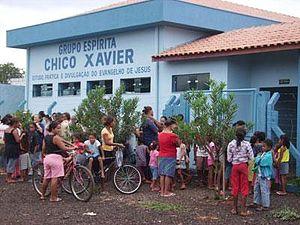
Centre spirite brésilien ""Chico Xavier"". Phrase sur la façade
Francisco Cándido Xavier, alias Chico Xavier, est le médium brésilien le plus célèbre et le plus prolifique du XXᵉ siècle. Sous l'influence des « Esprits », il a produit plus de quatre cents livres de sagesse et de spiritualité, dont une centaine édités dans plusieurs langues. Il a popularisé la doctrine spirite au Brésil. Chico Xavier a reçu d'innombrables hommages tant du peuple que d'organismes publics. En 1981, le Brésil propose officiellement Chico Xavier comme candidat au prix Nobel de la paix. En 2000, il est élu « Minéro du XXᵉ siècle », à la suite d'un sondage auprès de la population de l'État fédéral brésilien où il résidait. Après sa mort, les députés de l'assemblée nationale brésilienne ont officiellement reconnu son rôle dans le développement spirituel du pays.